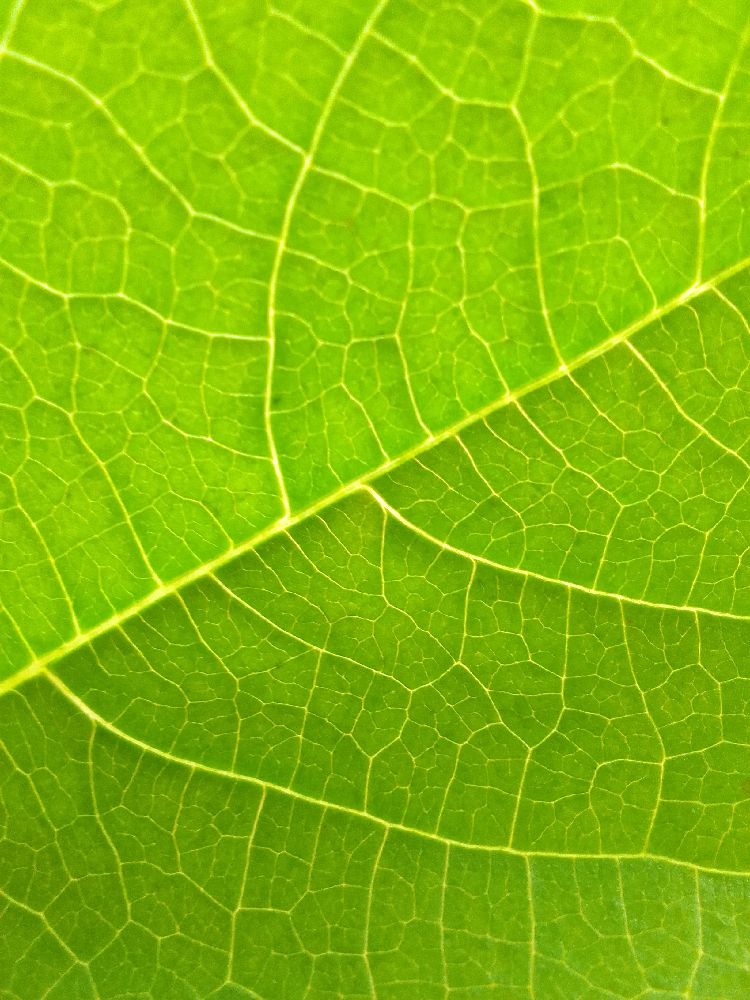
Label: healthy